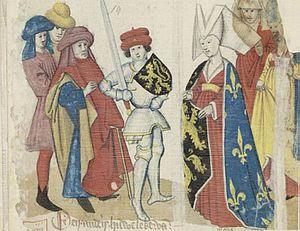
Marie de France, née vers 1198, morte le 15 août 1224, était fille de Philippe II Auguste, roi de France et d'Agnès de Méranie.